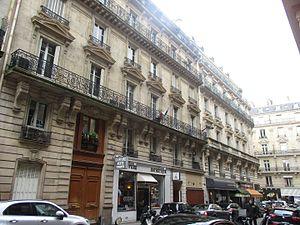
Rue Saint-Philippe-du-Roule, Paris VIIIe.
La rue Saint-Philippe-du-Roule est une voie du 8ᵉ arrondissement de Paris.